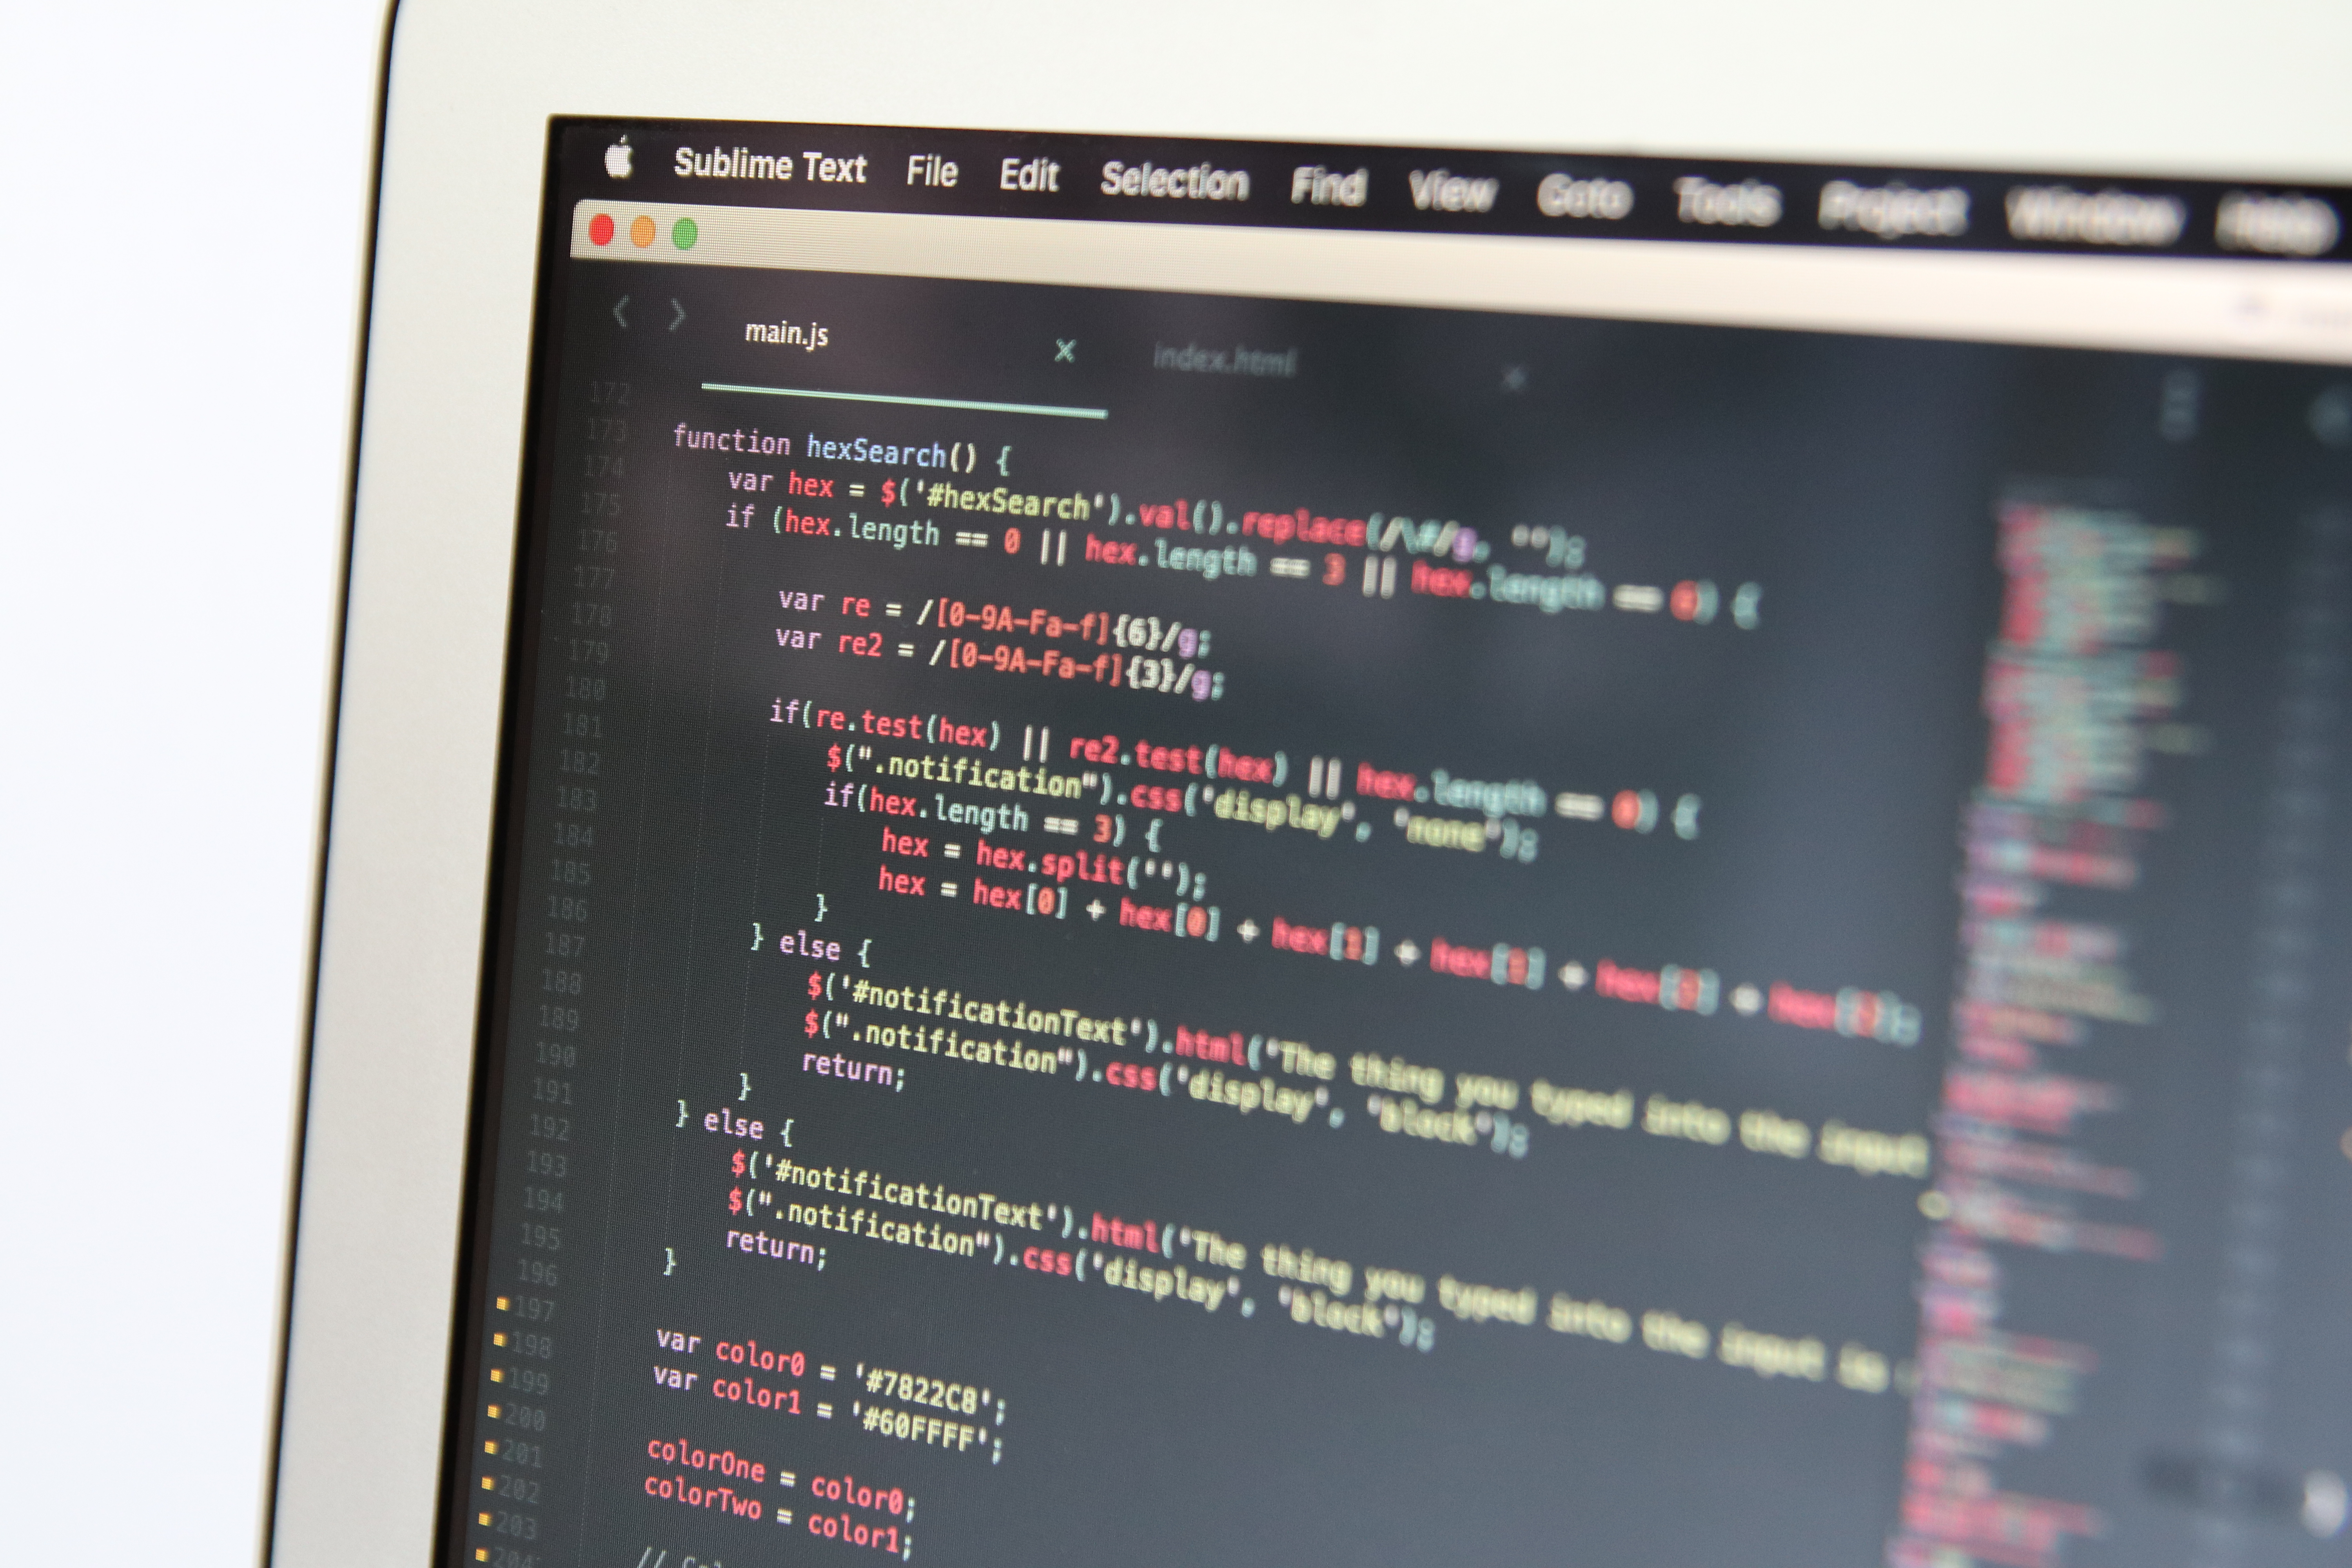
laptop, technology, gadget, coding, programming, design, text, multimedia, code, screenshot